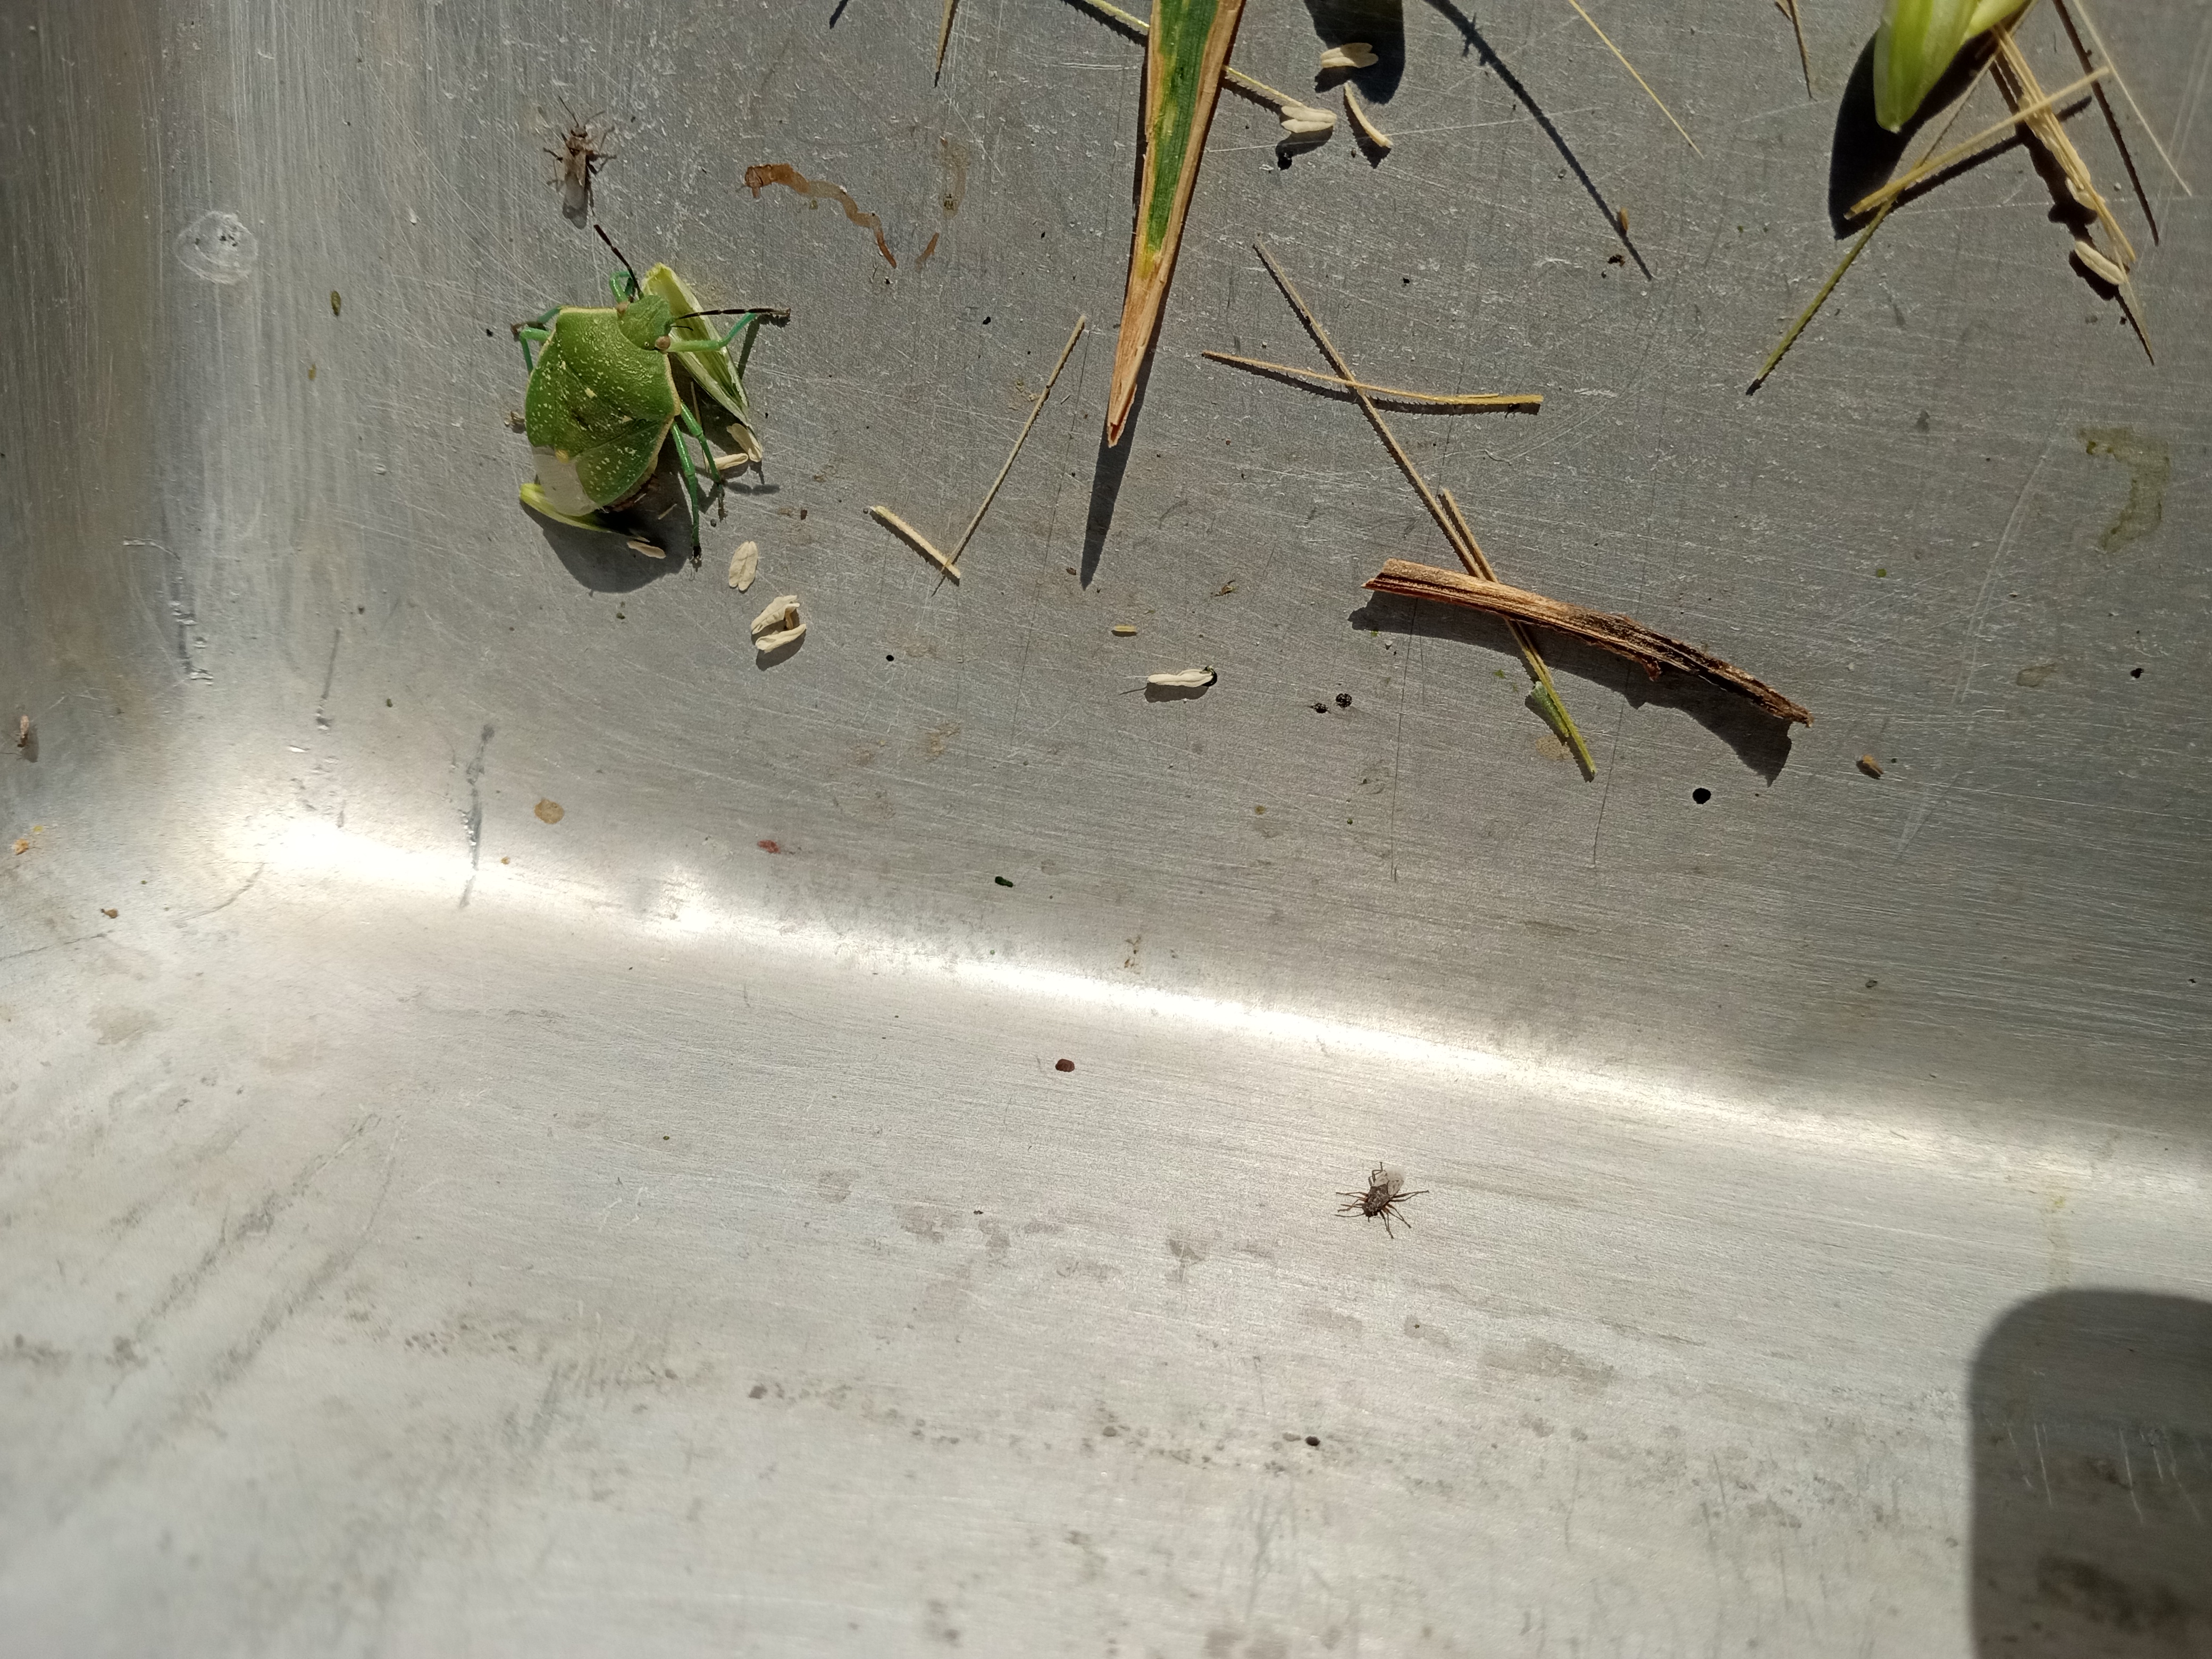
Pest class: stink_bug